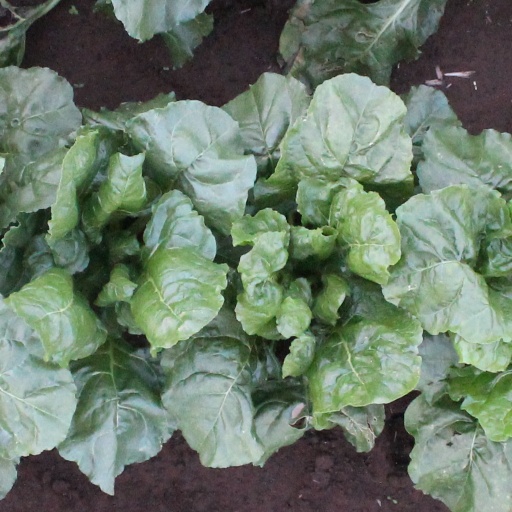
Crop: sugar beet